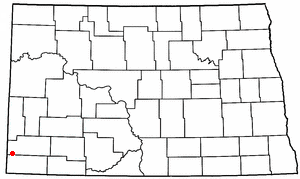
Marmarth (North Dakota)
Marmarth i North Dakota
Bowbells er en amerikansk by i staten North Dakota, i Slope County. I 2000 havde byen et indbyggertal på 140.